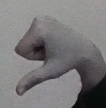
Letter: waw